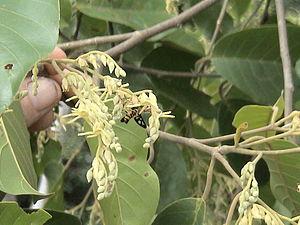
Shorea johorensis est une espèce de plante du genre Shorea de la famille des Dipterocarpaceae.